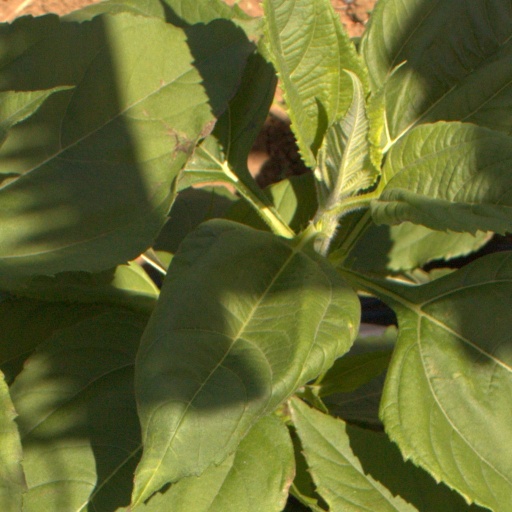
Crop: Jerusalem artichoke